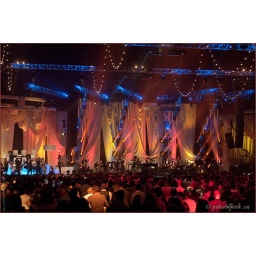
TV registratie van de Top 2000 in Concert - editie 2009Heineken Music Hall AmsterdamRadio 2 en Ned. 3 - NPS